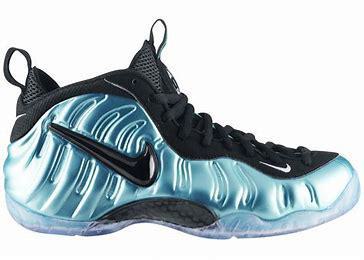
Brand: Nike
Model: Air Foamposite Pro